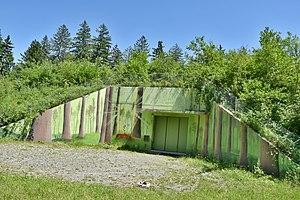
Fresque des forestiers à la Montagne du Château
La montagne du Château est un sommet situé en Suisse, au nord de Lausanne dans le canton de Vaud. Il s'agit du point culminant du Jorat, avec 935 mètres d'altitude.